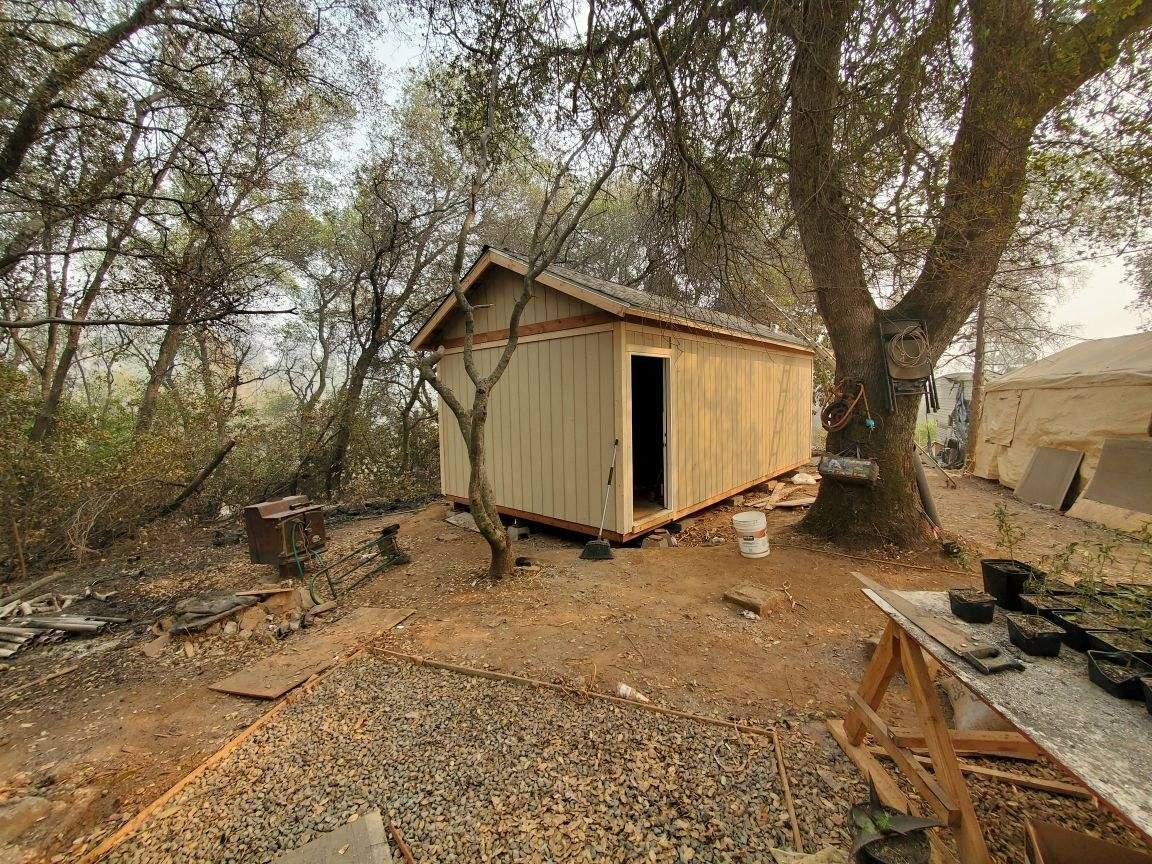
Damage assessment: no_damage